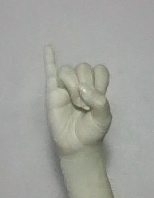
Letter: meem